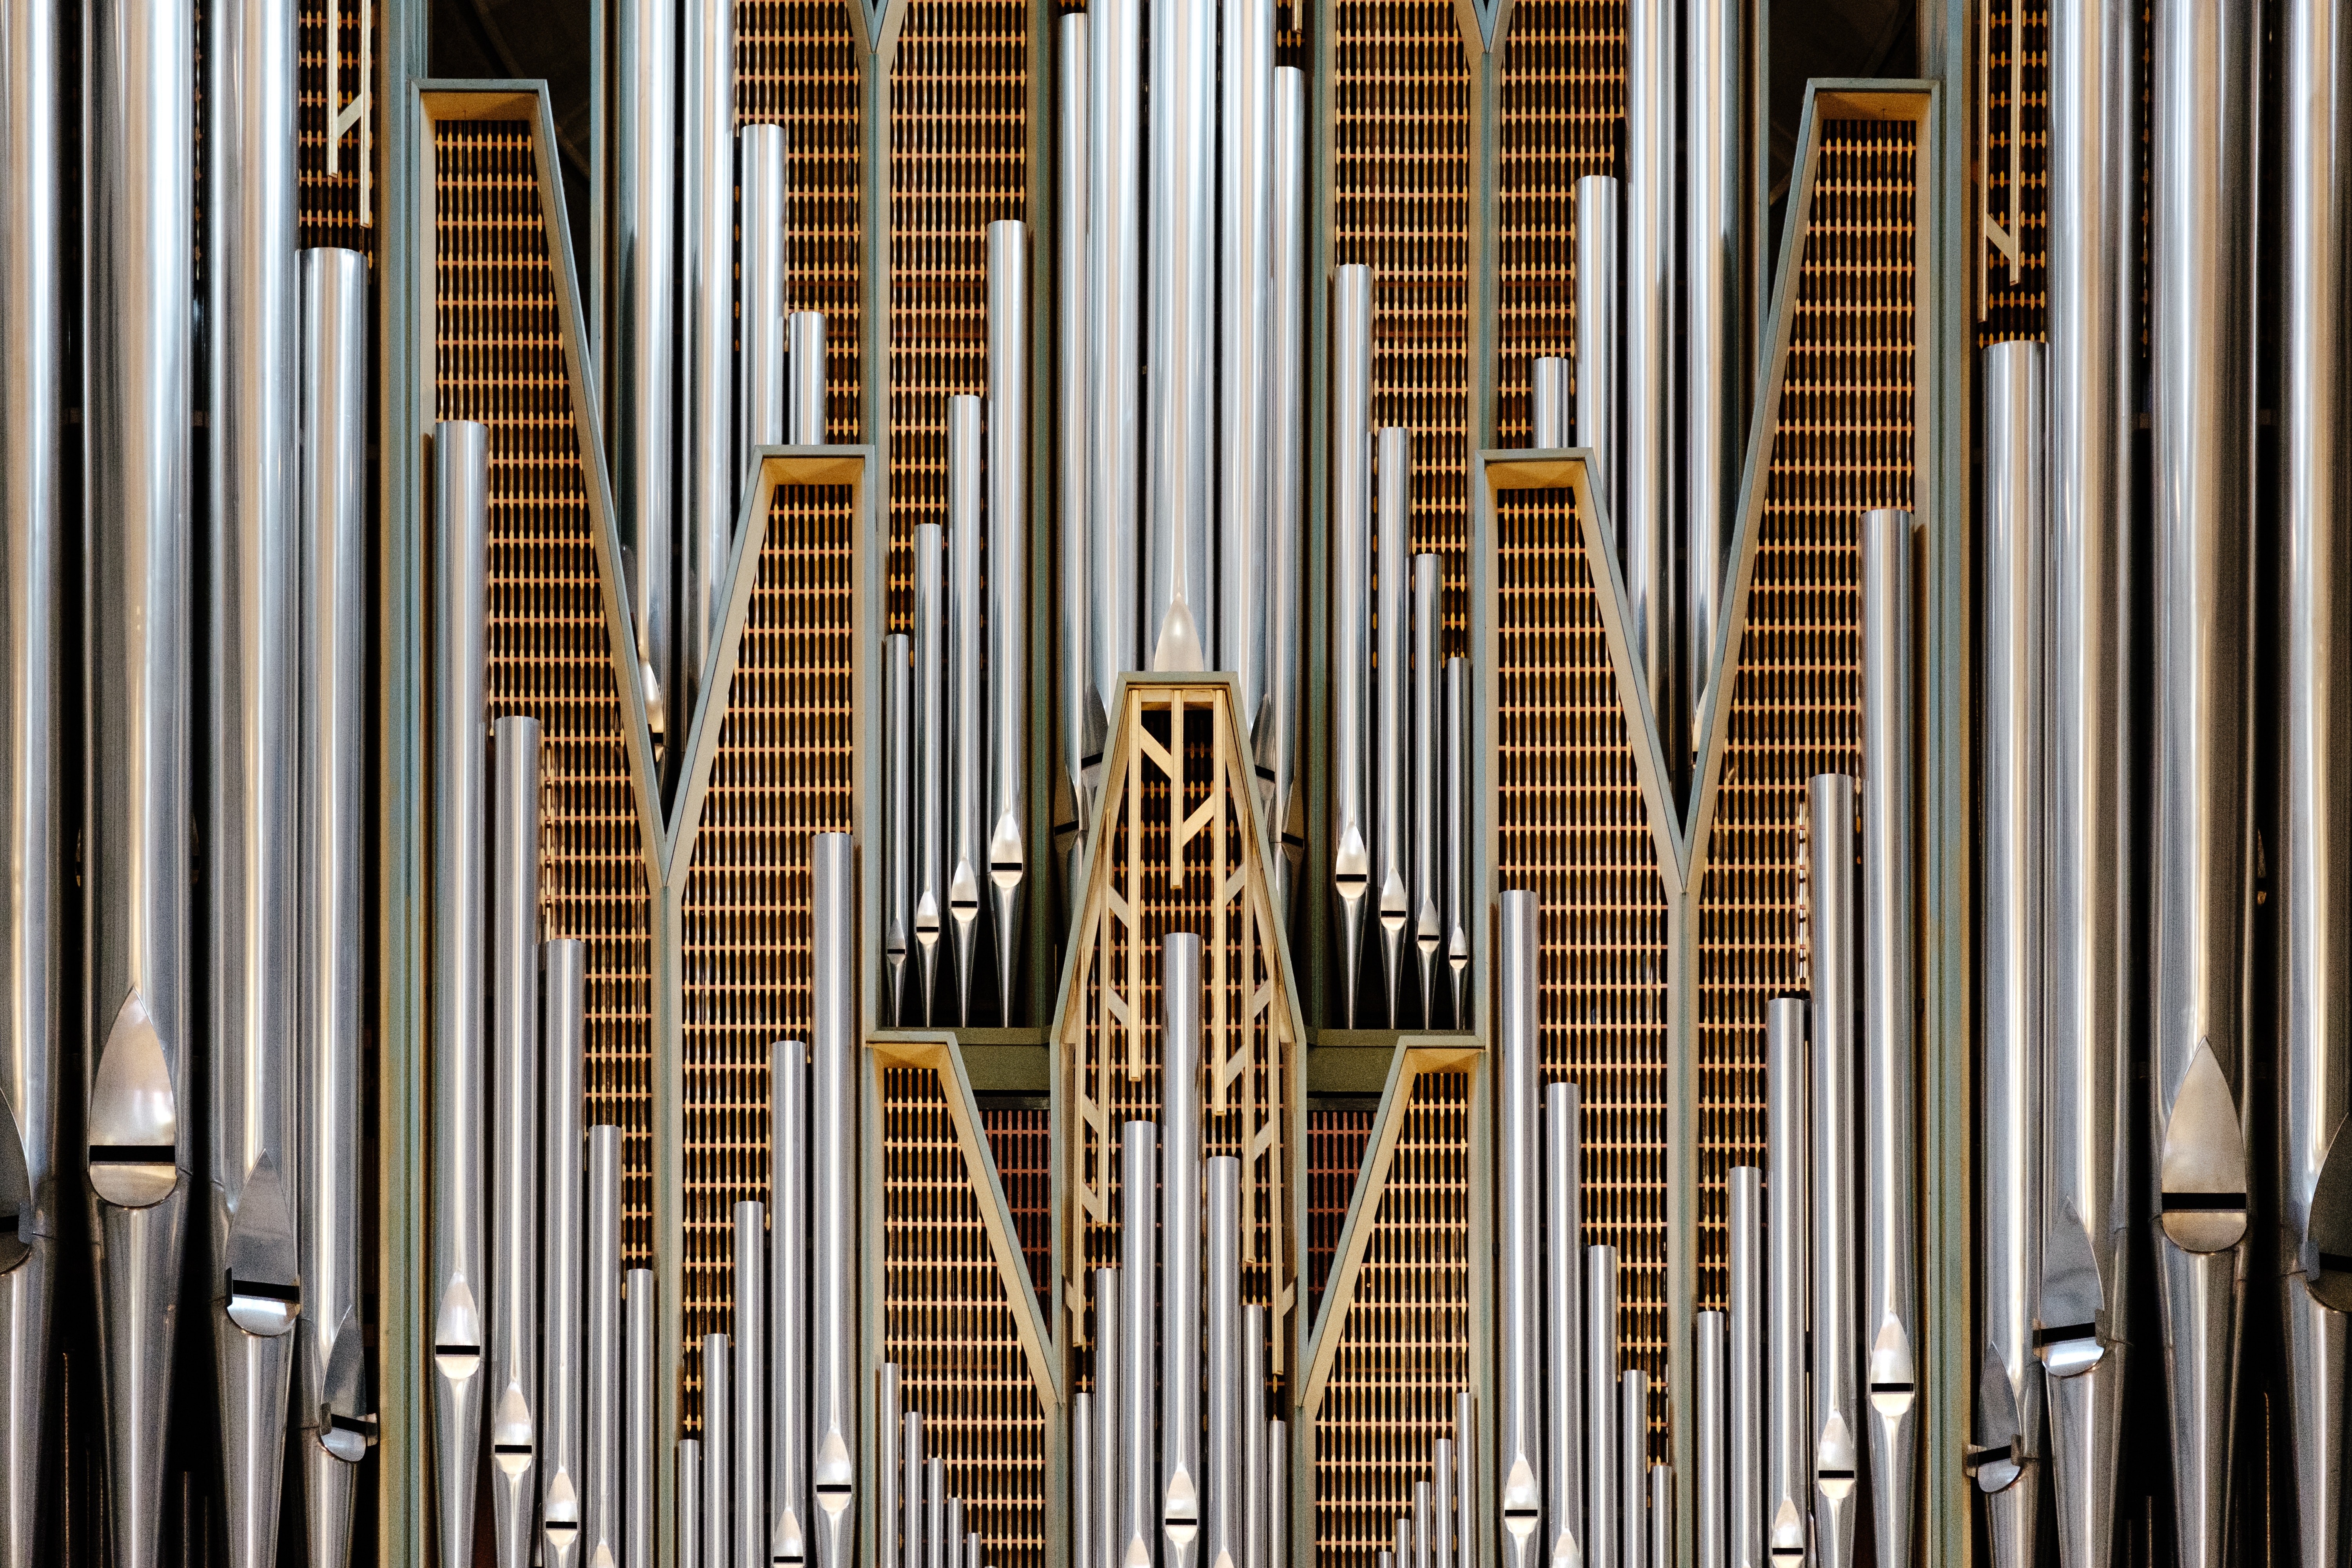
music, wood, keyboard, technology, line, instrument, musical instrument, interior design, pipe, symmetry, organ, bamboo, pipe organ, organ pipe, window covering